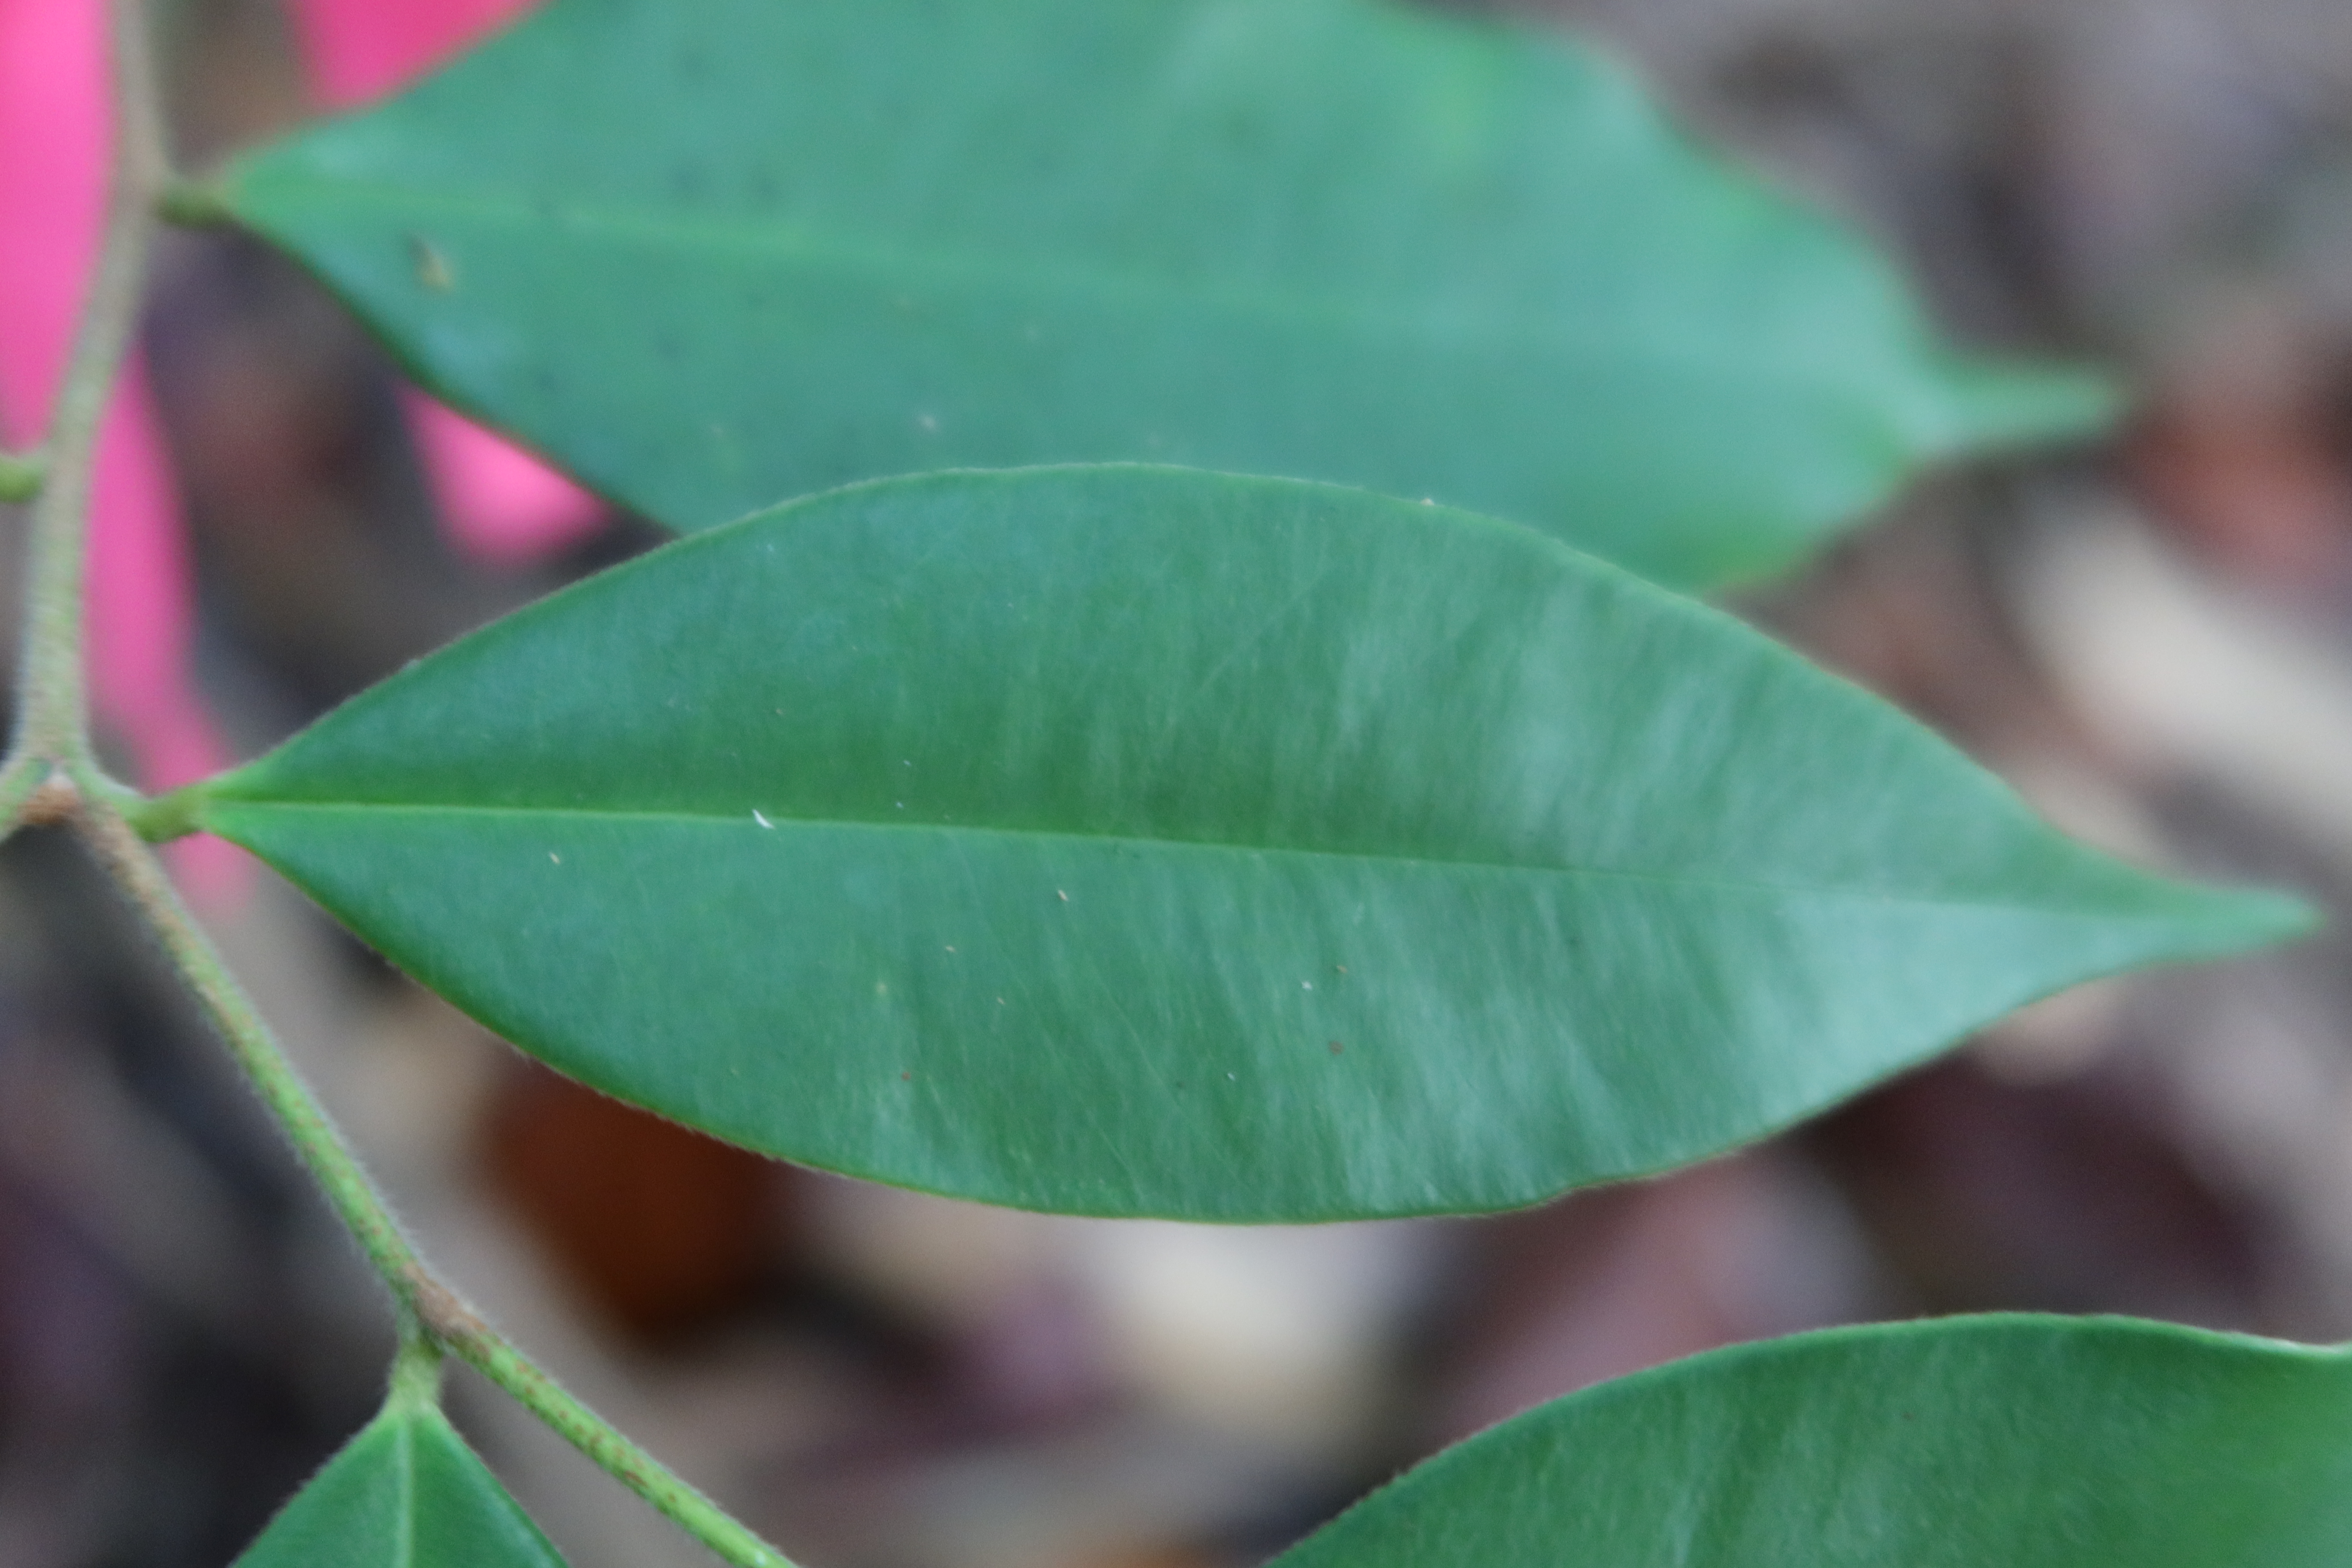
Label: Healthy